Joseph Wilkes

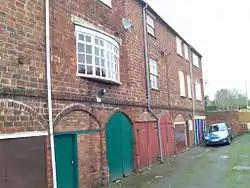
These buildings in Measham are constructed with Joseph Wilkes' double sized 'Jumb' or 'Gob' bricks and were originally part of his brickyard, The ground floor sheds were originally the brick-drying sheds, whilst the upper floors were used as weaving sheds.

Many buildings of Wilkes' empire were built with bricks manufactured by his own brickyard in Measham, including his Jumb or Gob bricks, for which he is well known. These double sized bricks were manufactured between 1784 and 1803 and were intended to lessen the burden of the brick tax, which was levied on every thousand bricks used. A few buildings exhibiting Wilkes' signature recessed arches and his oversized bricks can still be seen in Measham and the surrounding area today.